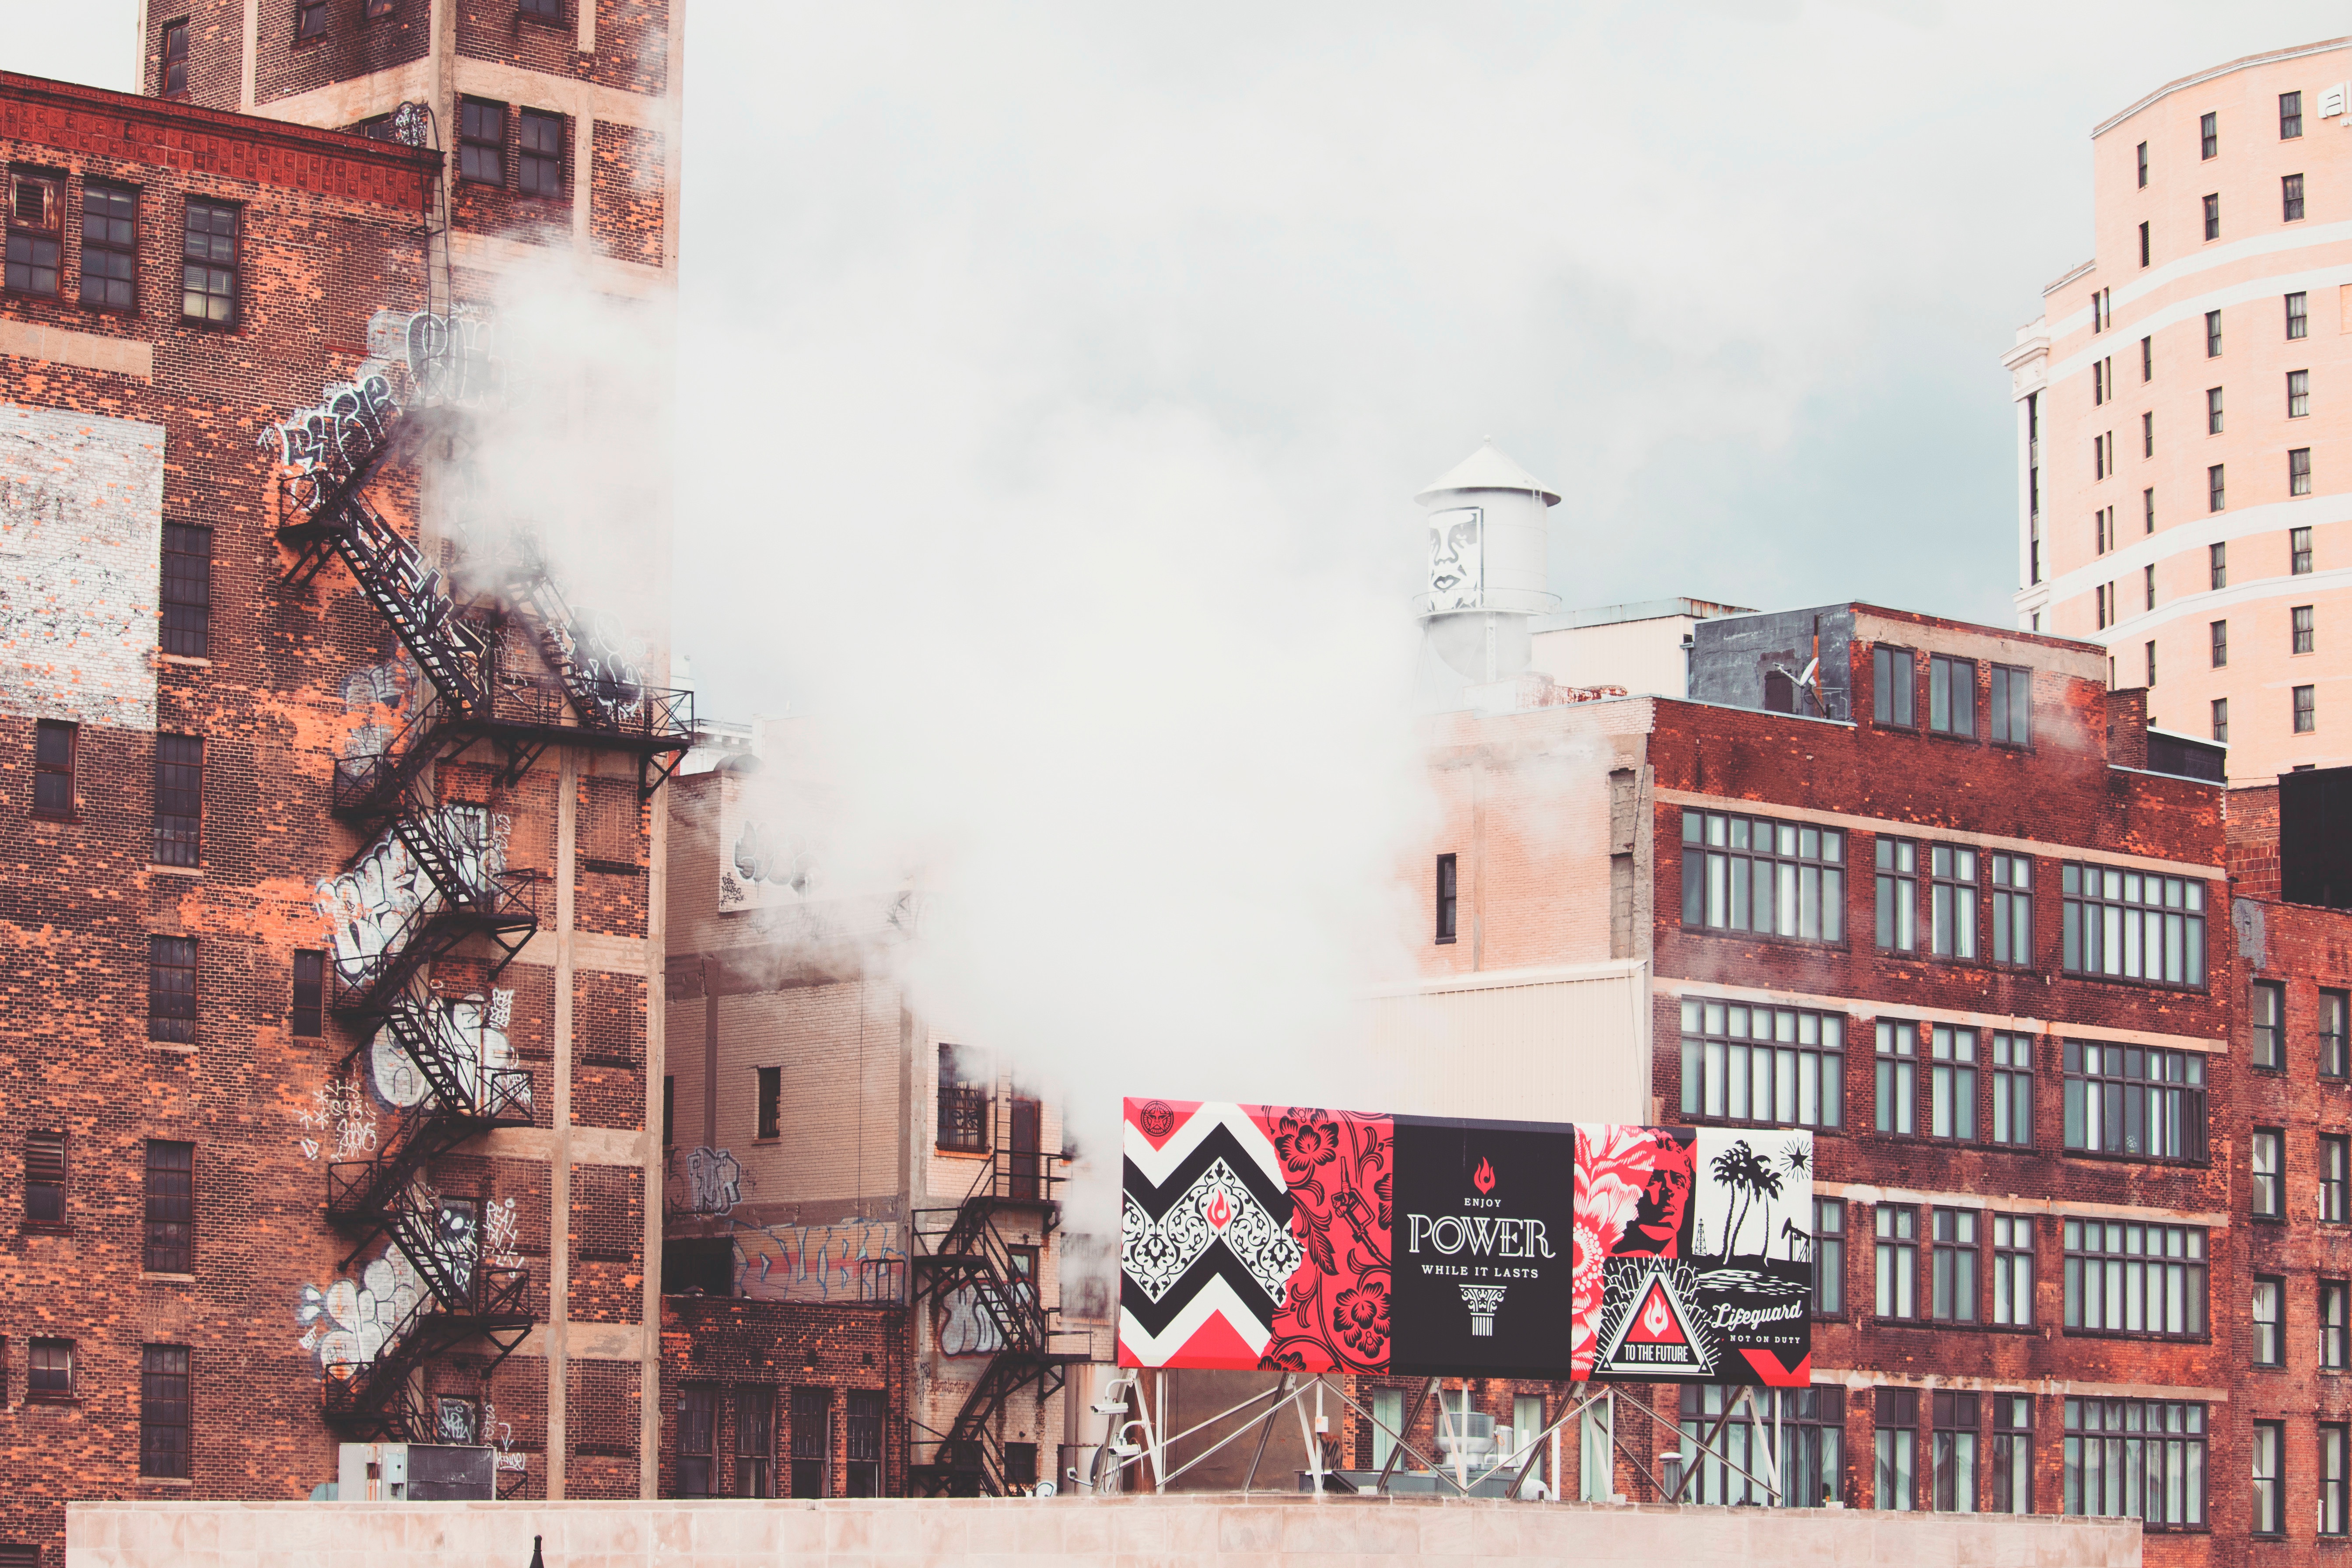
architecture, road, street, town, city, wall, cityscape, downtown, facade, brick, infrastructure, neighbourhood, urban area, human settlement